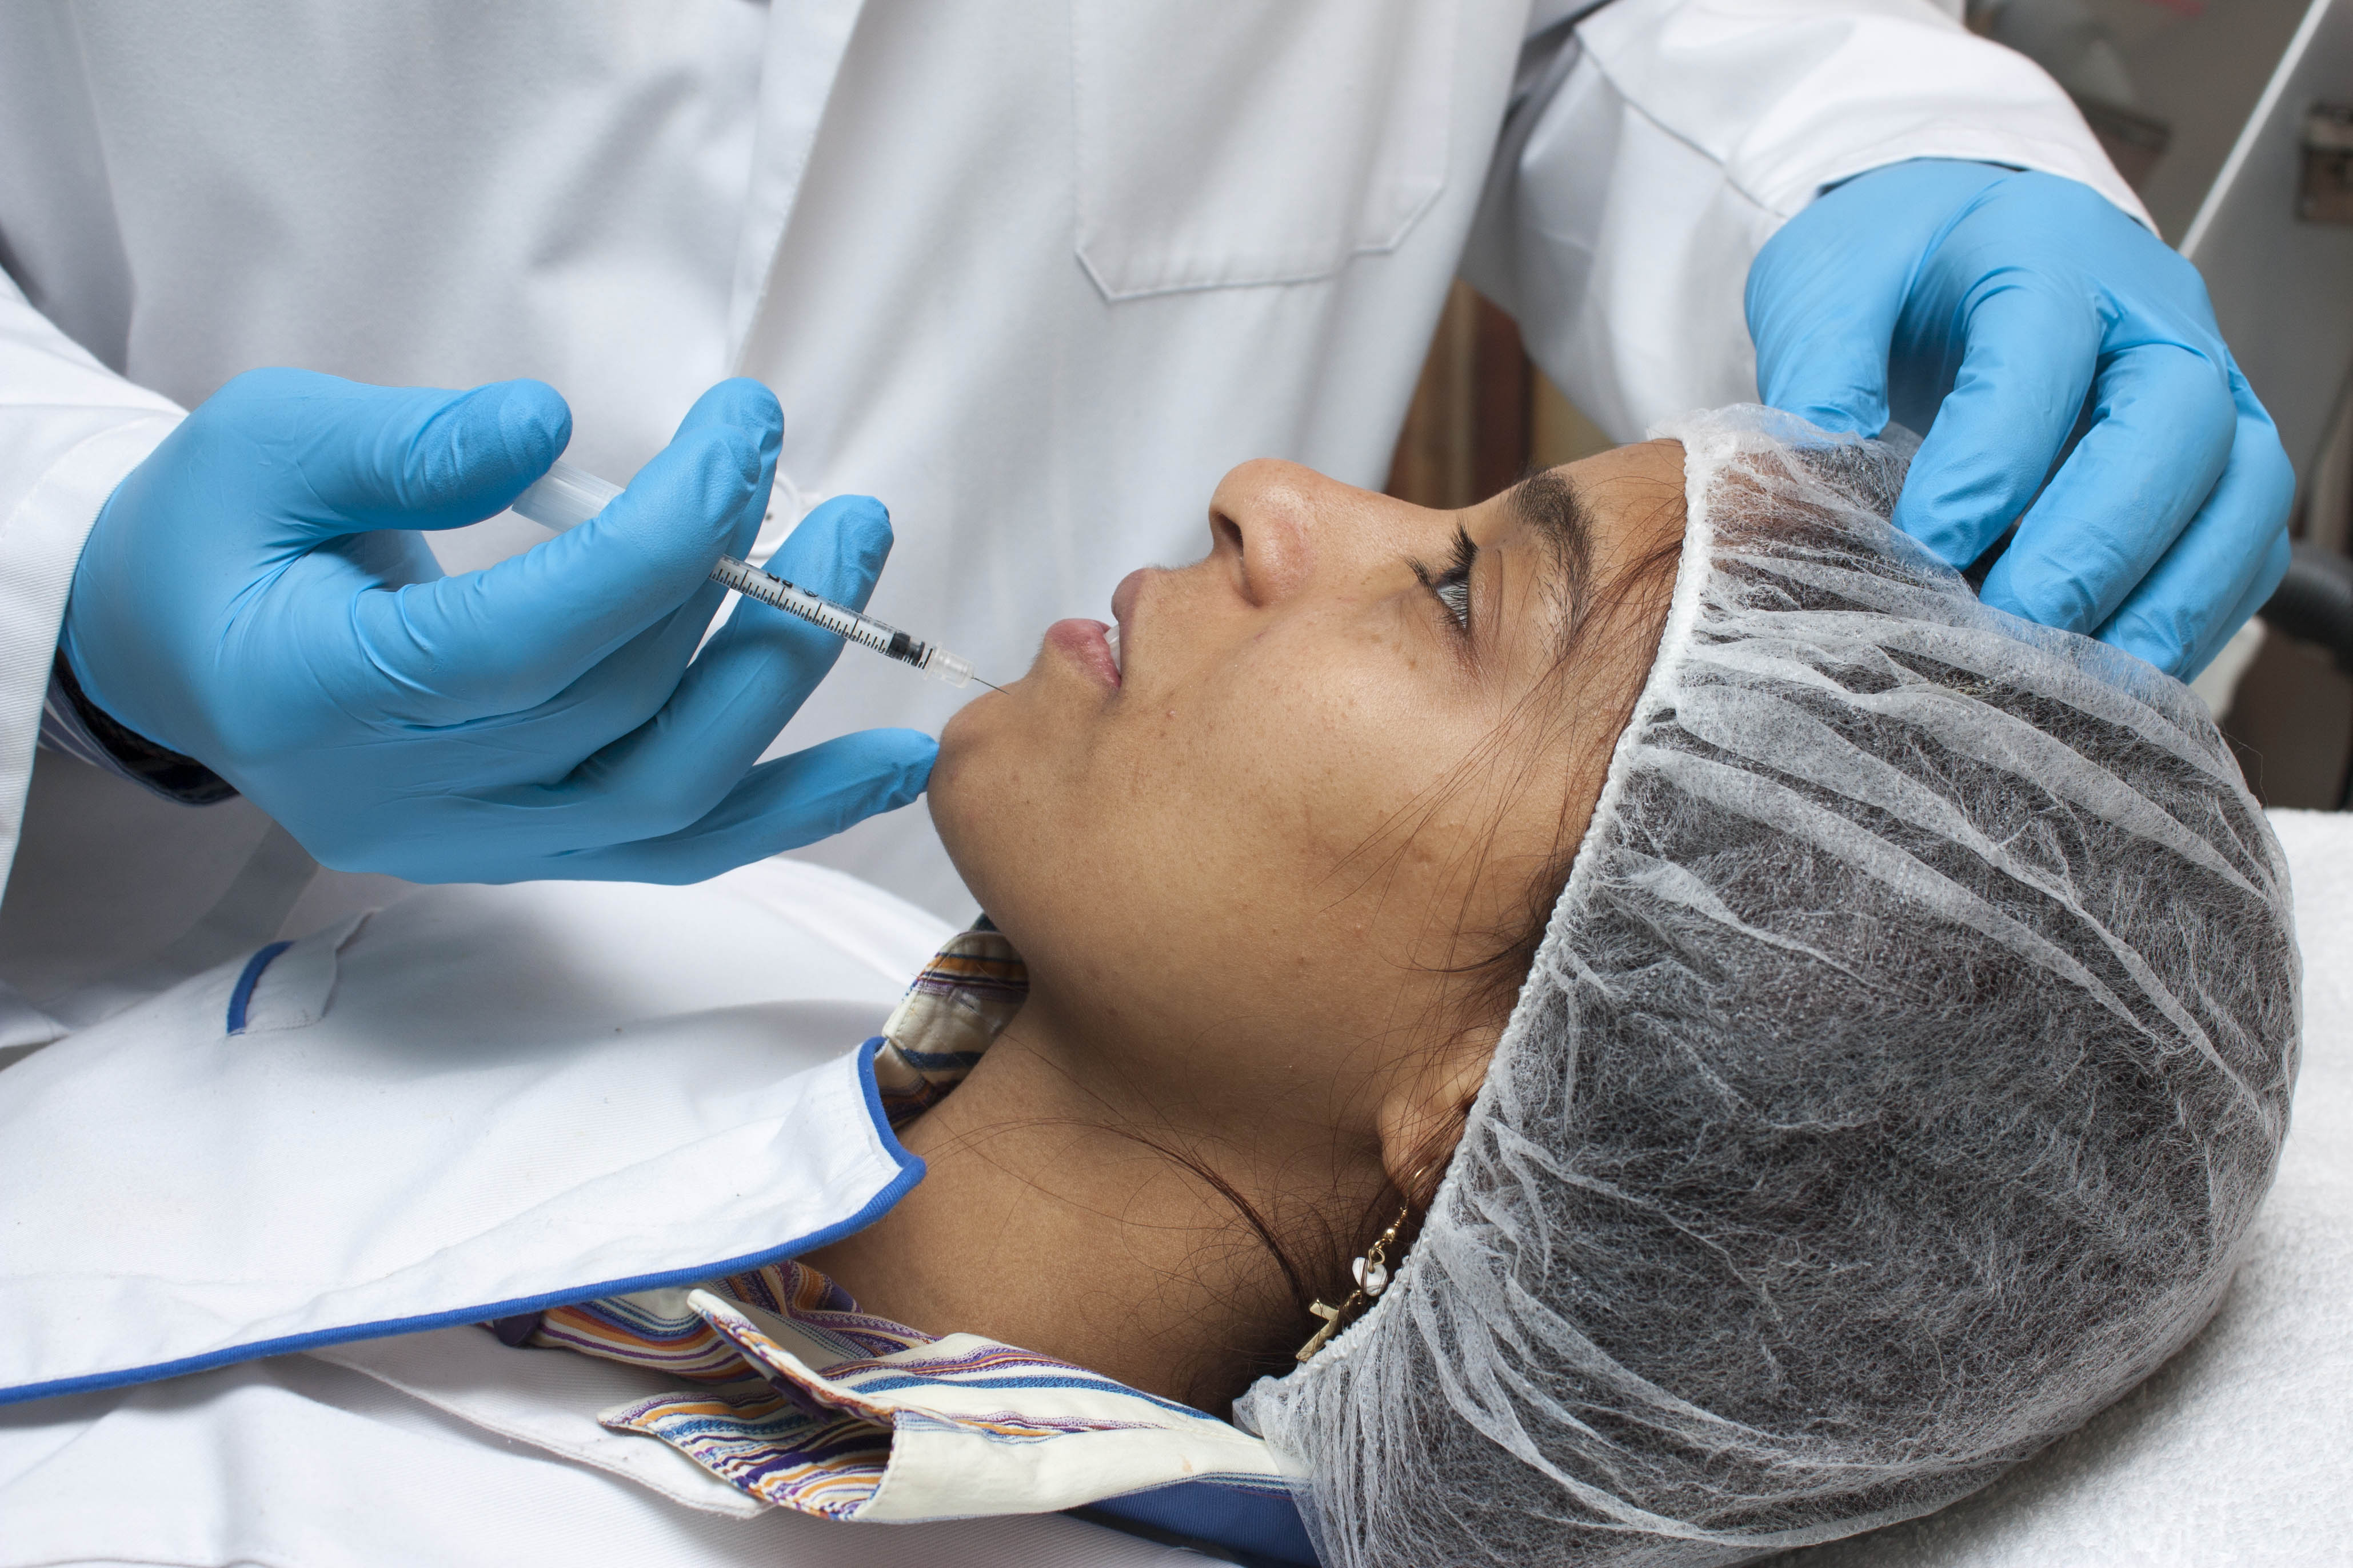
beauty, aesthetic, medicine, syringe, Medical procedure, patient, surgeon, skin, medical, nose, service, medical assistant, medical glove, health care, medical equipment, scrubs, physician, jaw, hospital, nursing, clinic